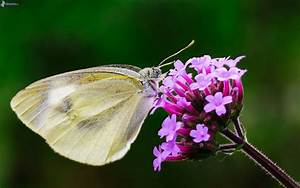
Label: butterfly